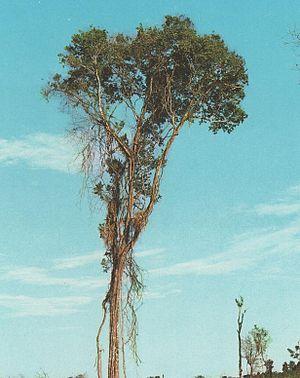
La province de Misiones est une province d'Argentine située dans le nord-est du pays. Elle est bordée à l'ouest par le Paraguay, à l'est du nord au sud par le Brésil et au sud-ouest par la province de Corrientes.
Diatenopteryx sorbifolia ou maría preta est un arbre de la famille des Sapindaceae. Il est natif des forêts tropicales du Pérou, du Paraguay, du Brésil, de l'Argentine, de la Bolivie et de la Guyane, dans des zones situées entre 100 et 1 800 mètres d'altitude.